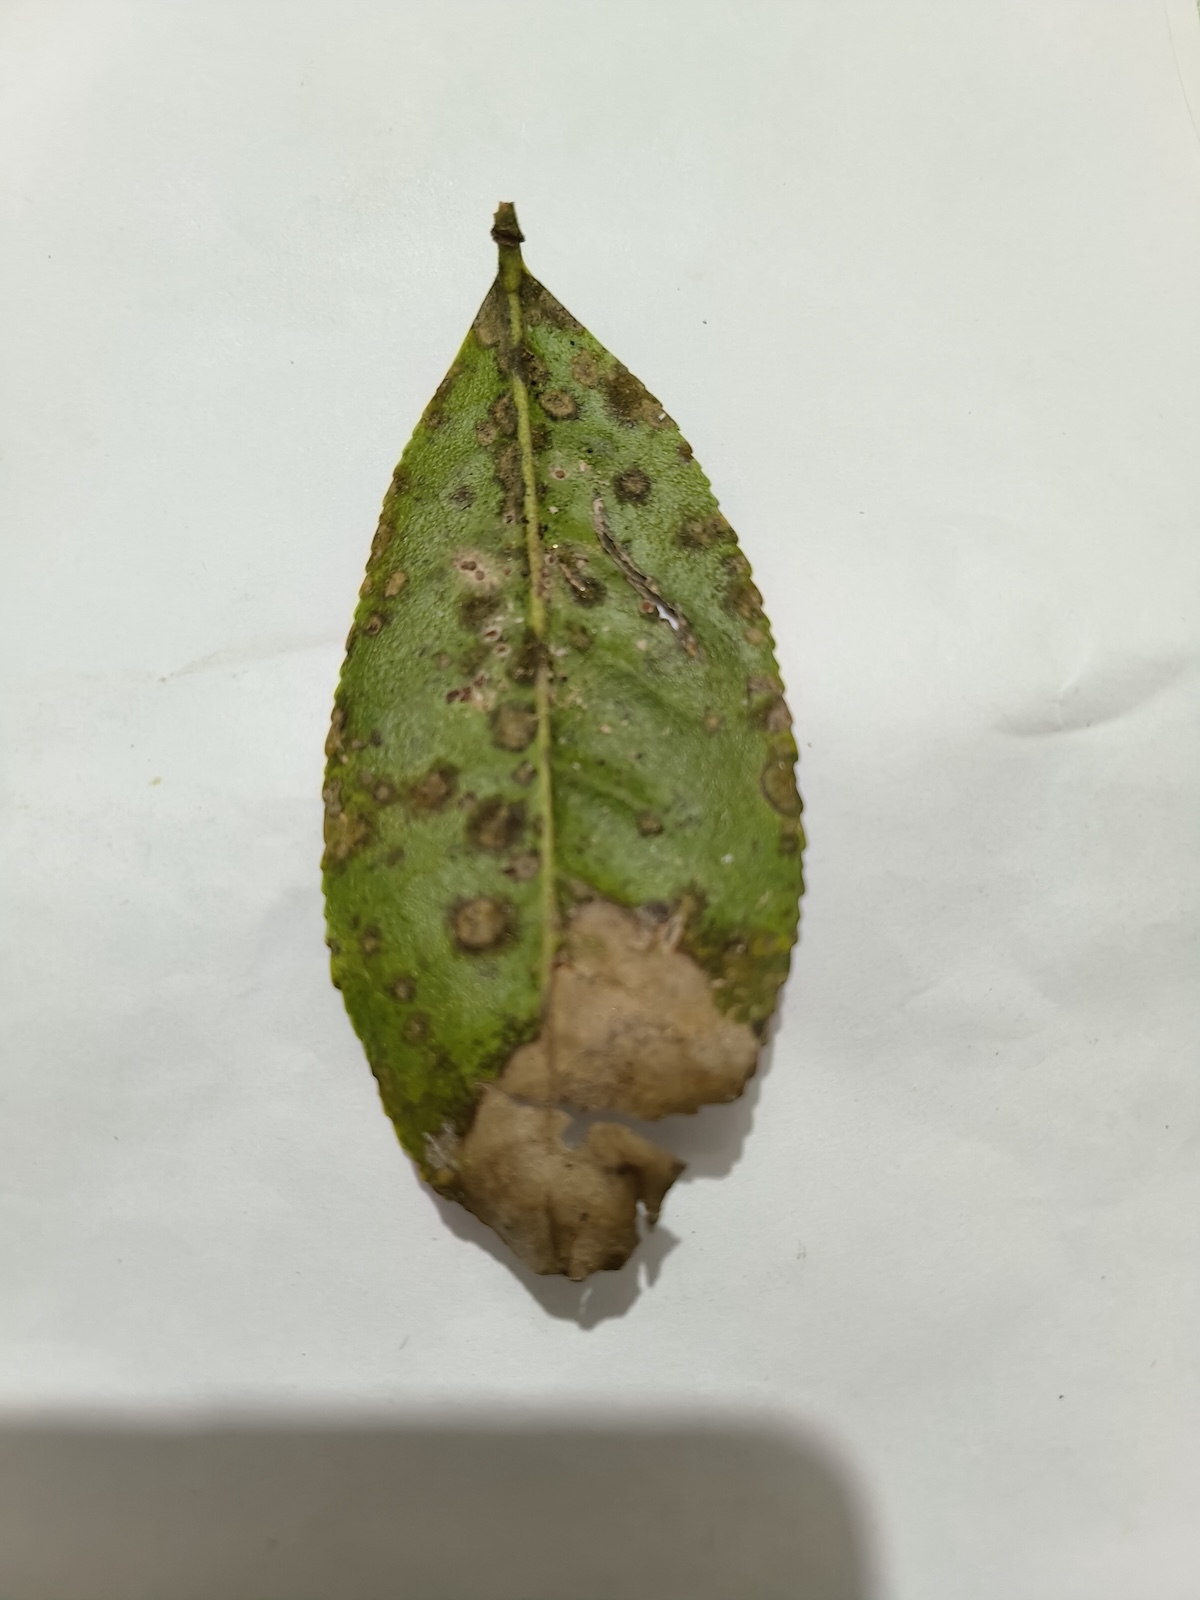
Label: Brown Blight